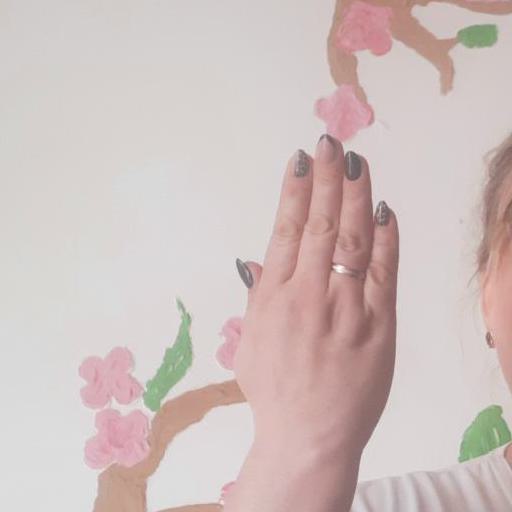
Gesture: stop_inverted